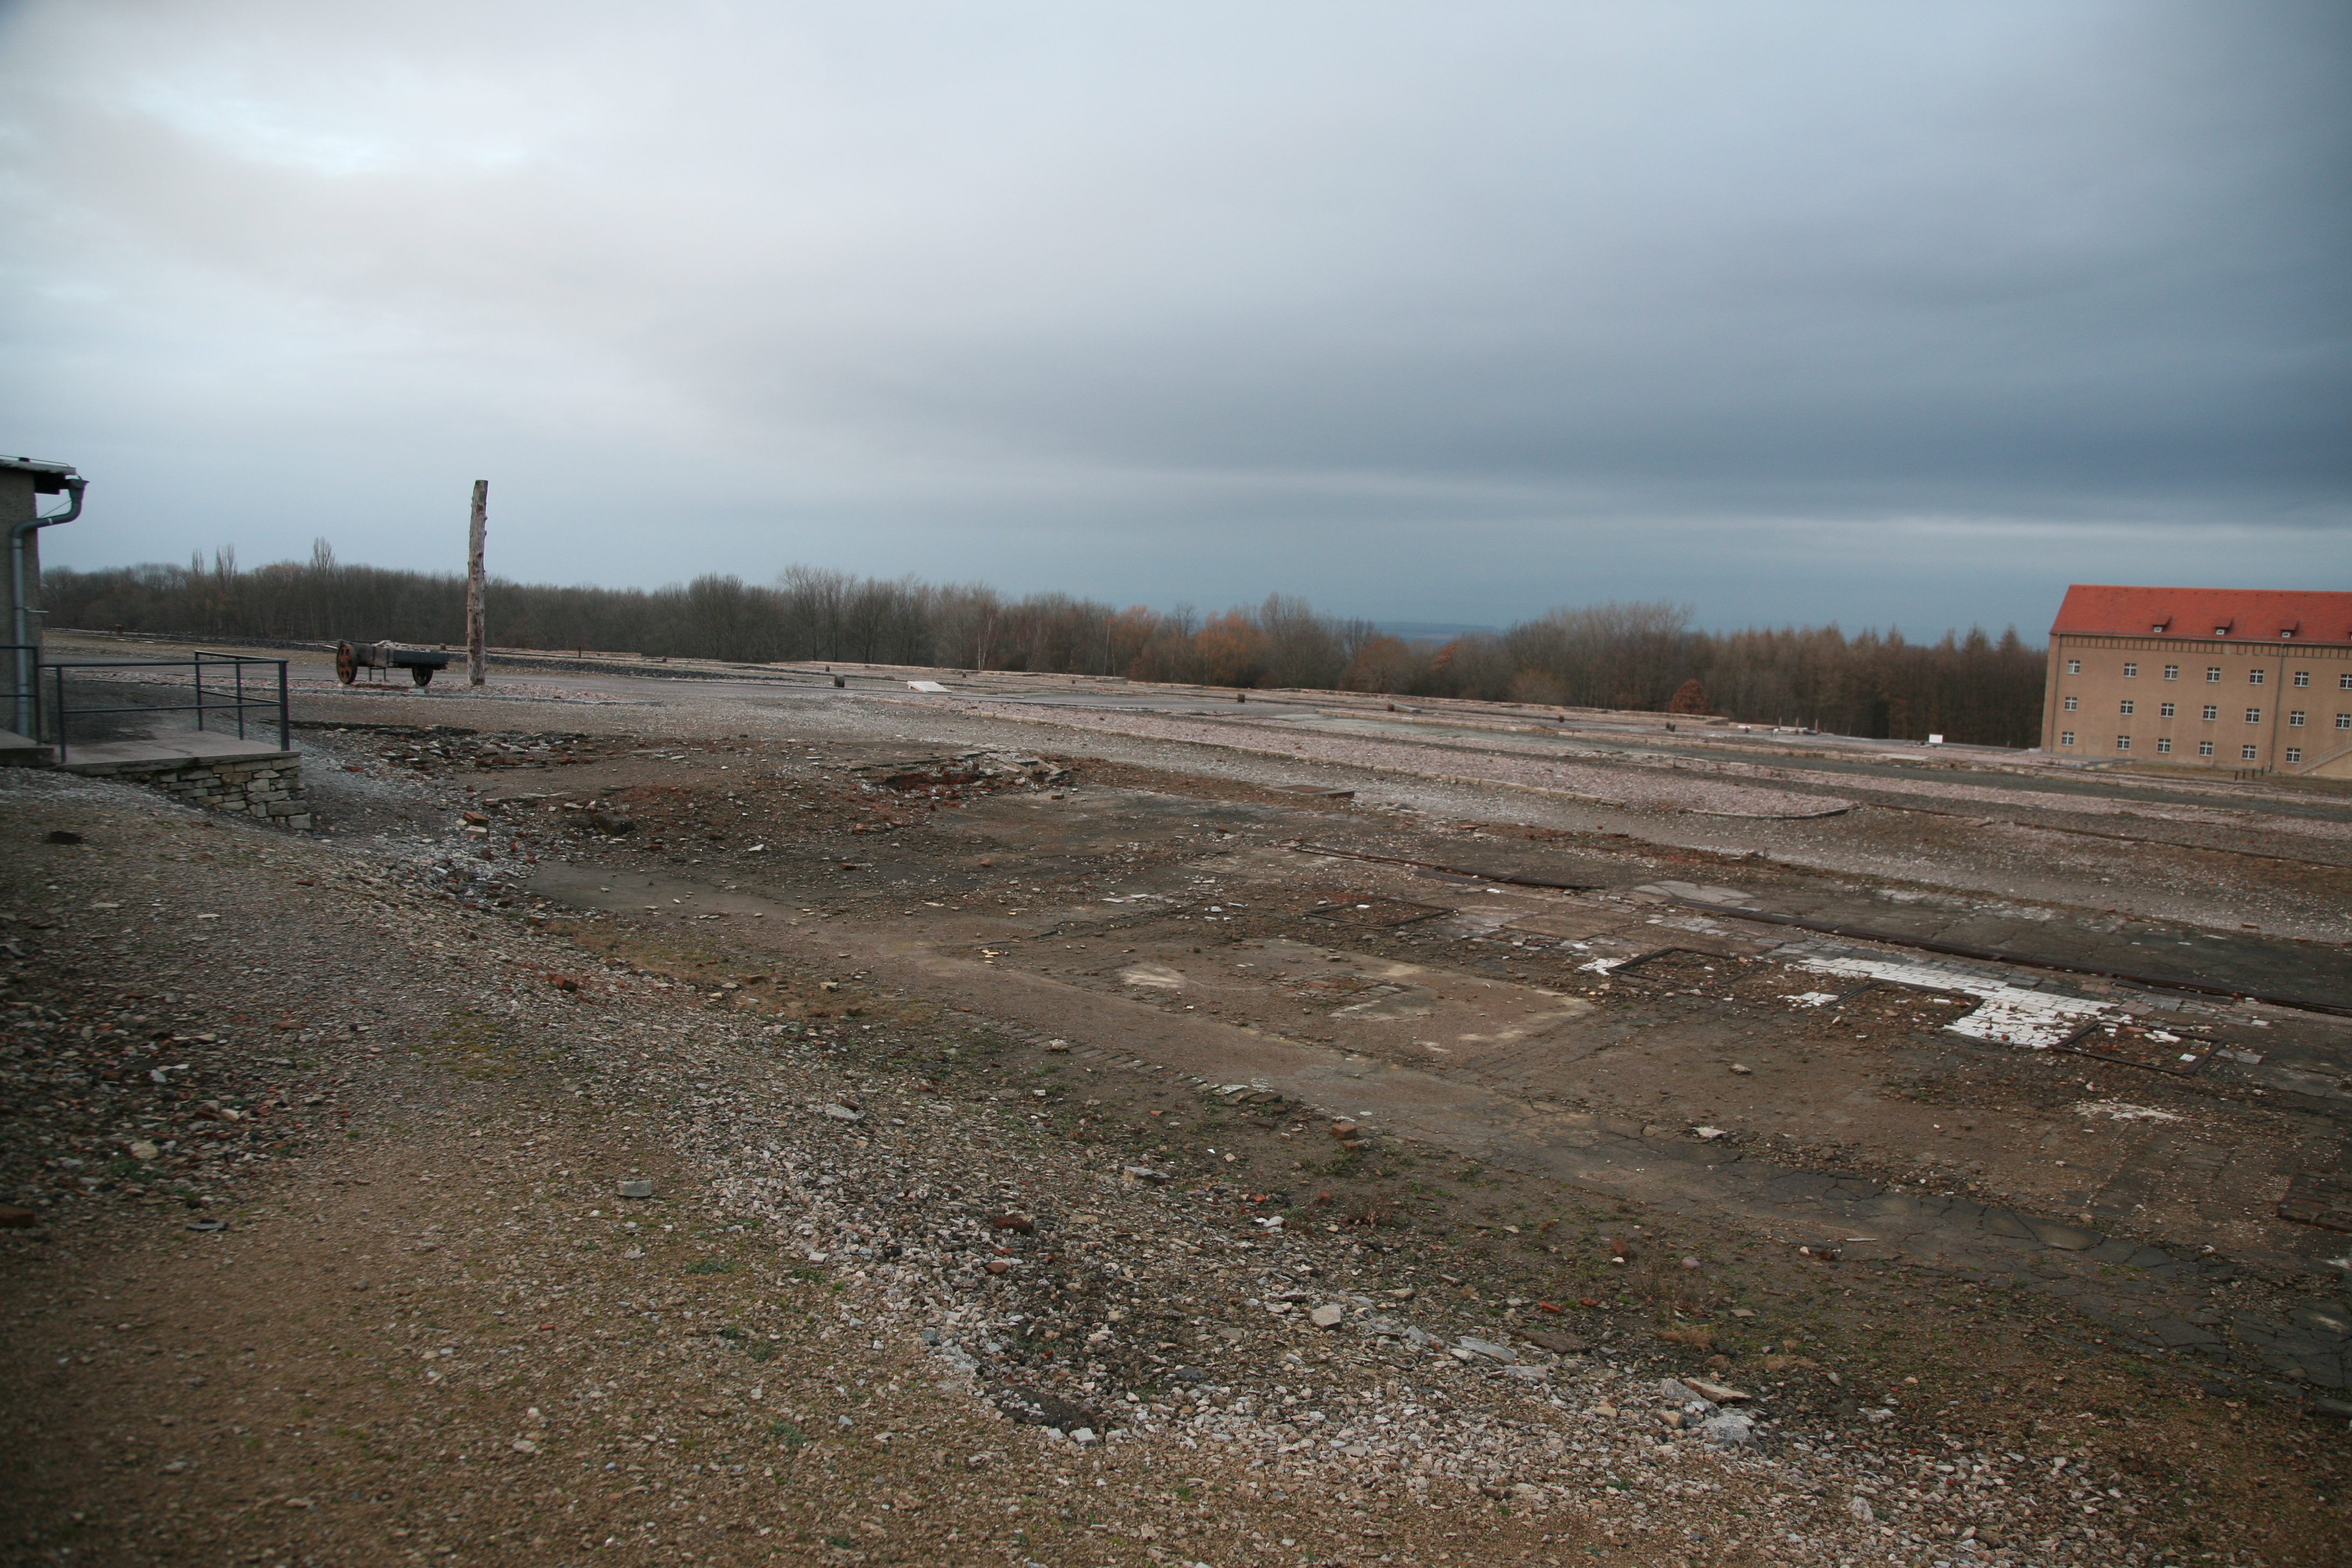
road, morning, highway, transport, weather, cool image, infrastructure, germany, deutschland, alemania, nazism, nazismus, buchenwald, konzentrationslager, nazi, kz, concentrationcamp, nazisme, campdeconcentration, campodeconcentracin, nazismo, ettersberg, rural area, atmospheric phenomenon